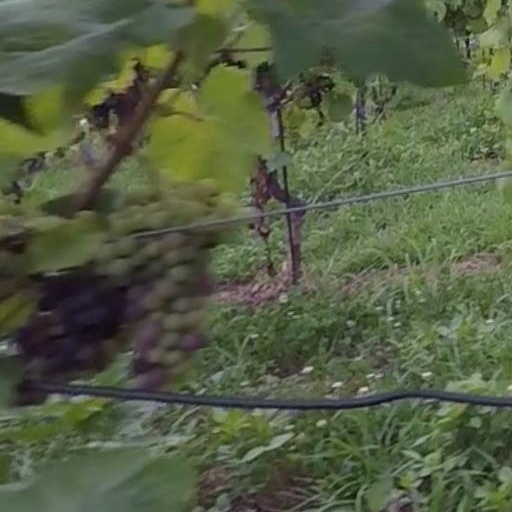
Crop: grape